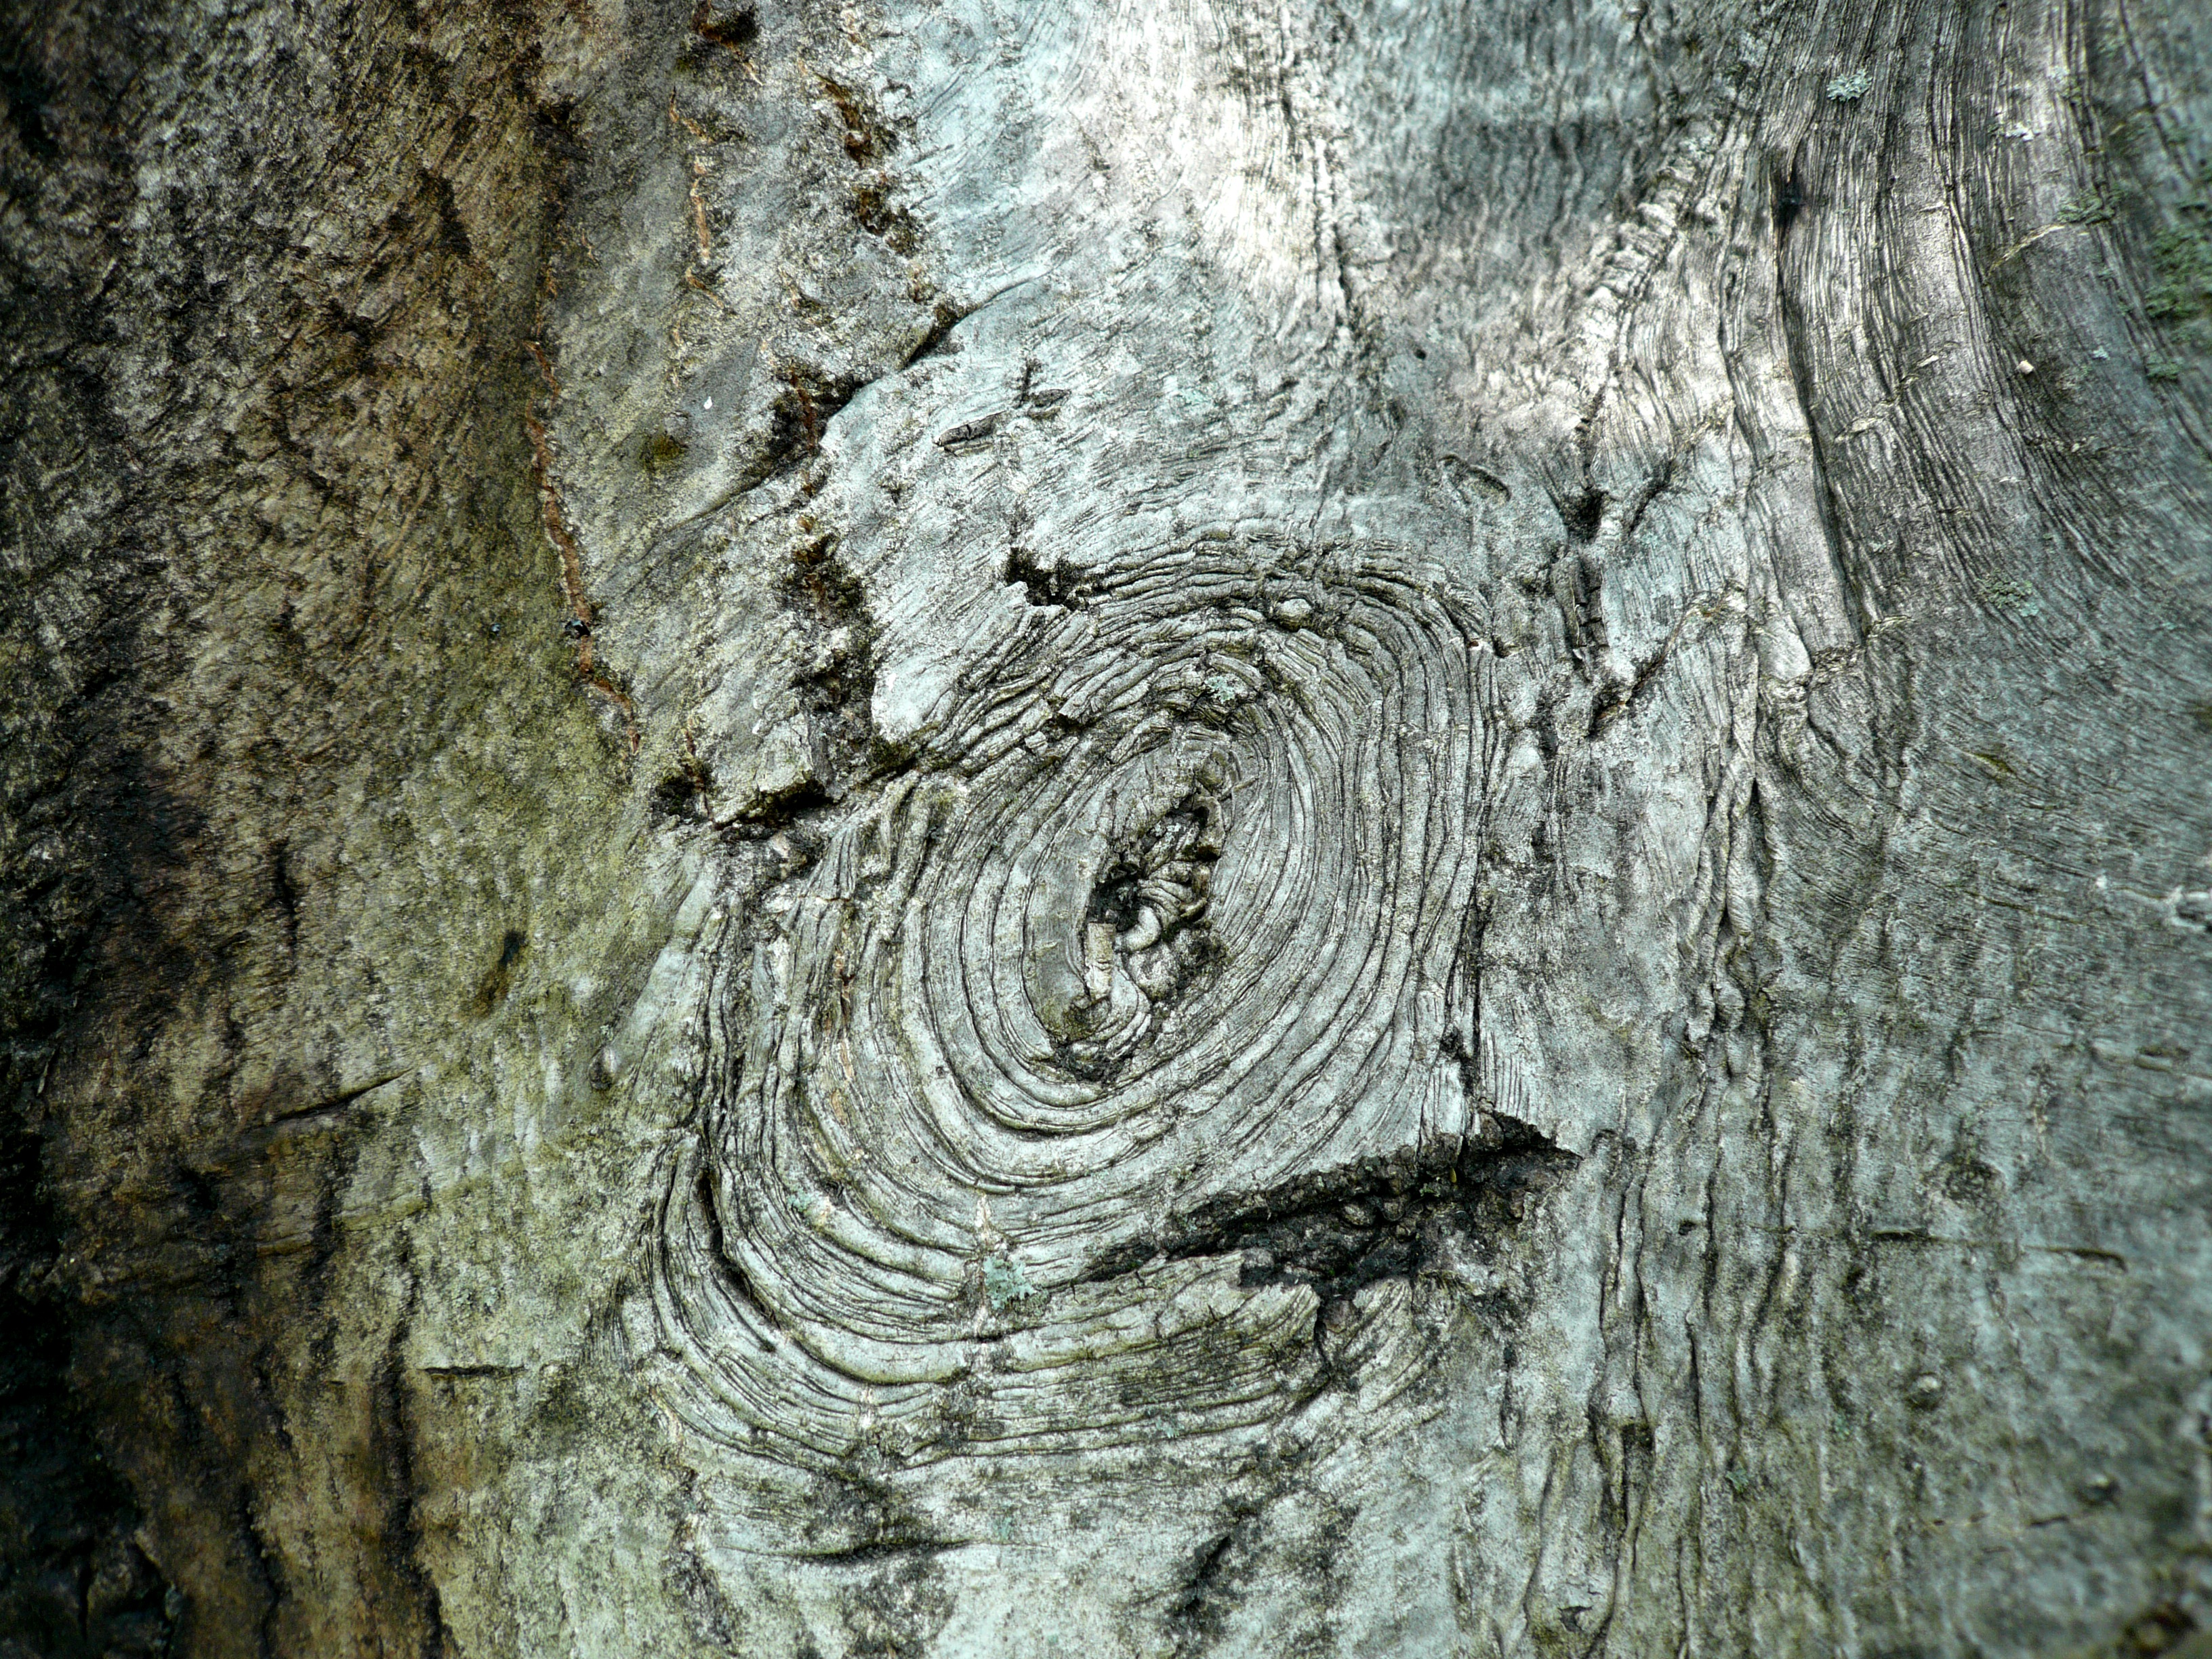
tree, nature, branch, plant, wood, texture, trunk, bark, formation, walnut, geology, detail, carving, woody plant